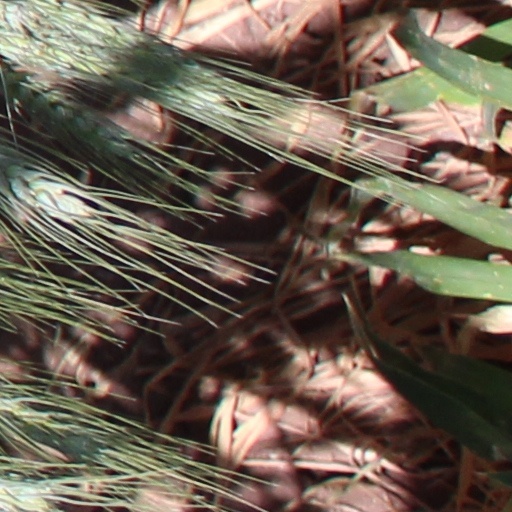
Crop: wheat